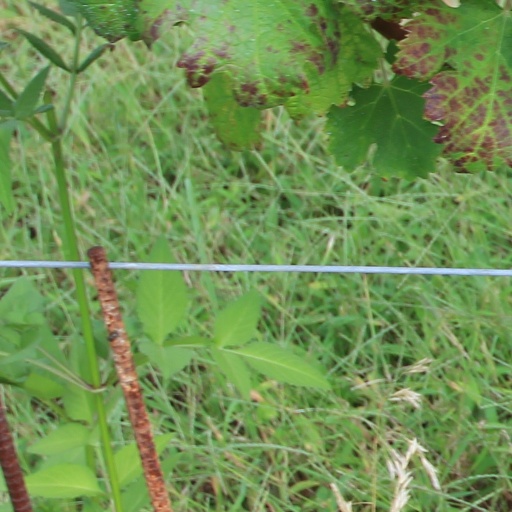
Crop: grape